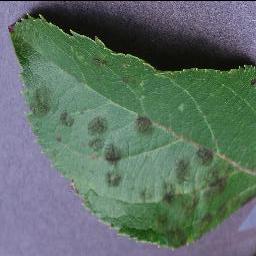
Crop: apple
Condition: scab